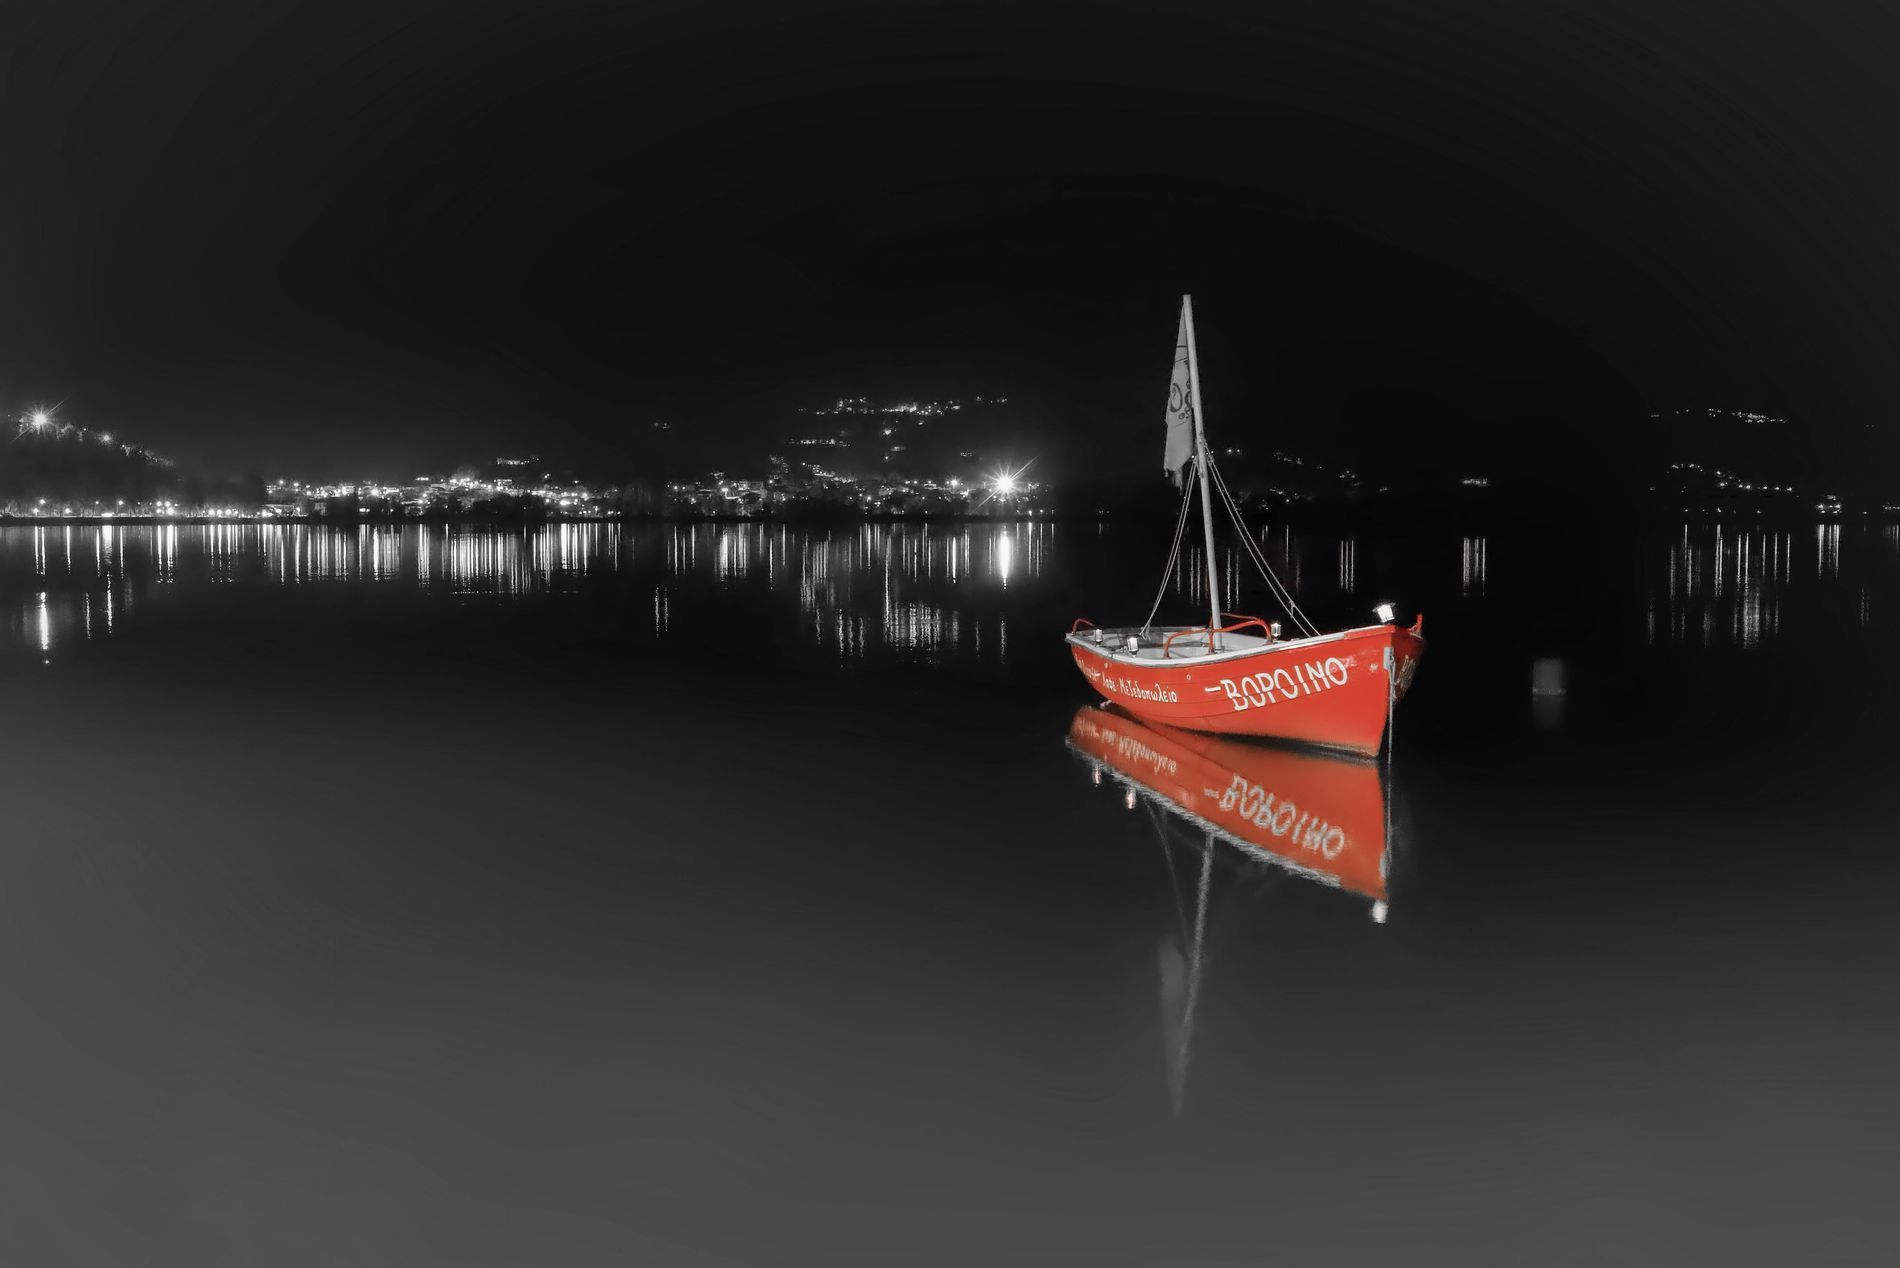
Boat in water
A wooden boat in water with a city and night sky in the background.
A landscape photo captured from a point-of-view angle of a wooden boat in water with a city and night sky in the background. with a black, white, and red color palette for the scene. It inspires the balance between happiness and sadness .
Labels: Boat, Sailboat, Transportation, Vehicle, Watercraft, Canoe, Canoeing, Leisure Activities, Person, Rowboat, Sport, Water, Water Sports, Waterfront, Dinghy, city, Sky
Camera: Canon Canon EOS M100
Lens: Canon EF-M 15-45mm f/3.5-6.3 IS STM
Aperture: F6.3
Exposure: 0.5 sec
ISO: 6400
Focal length: 19.0 mm